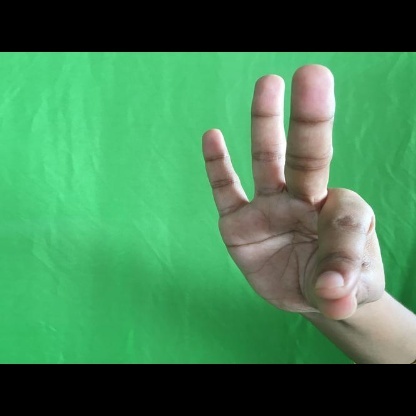
Mudra: Hamsasyam